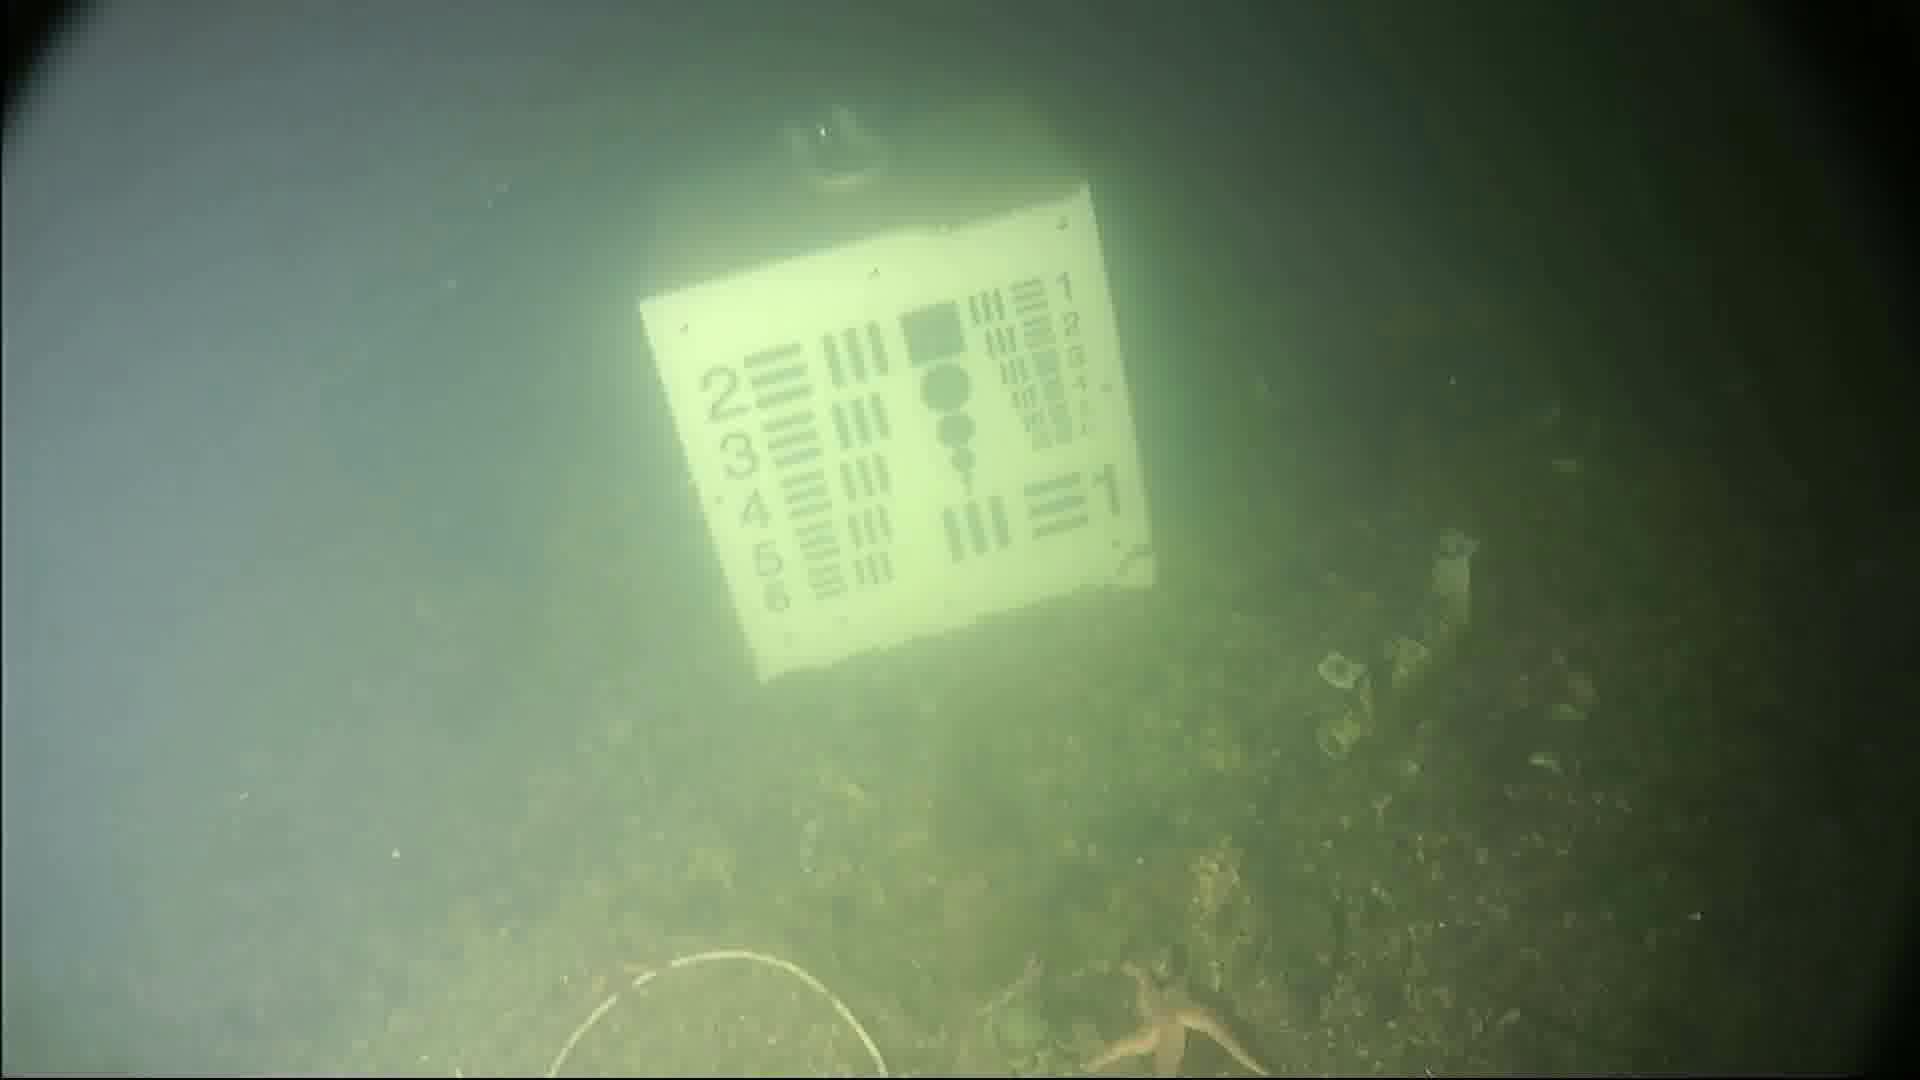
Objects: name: starfish
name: crab